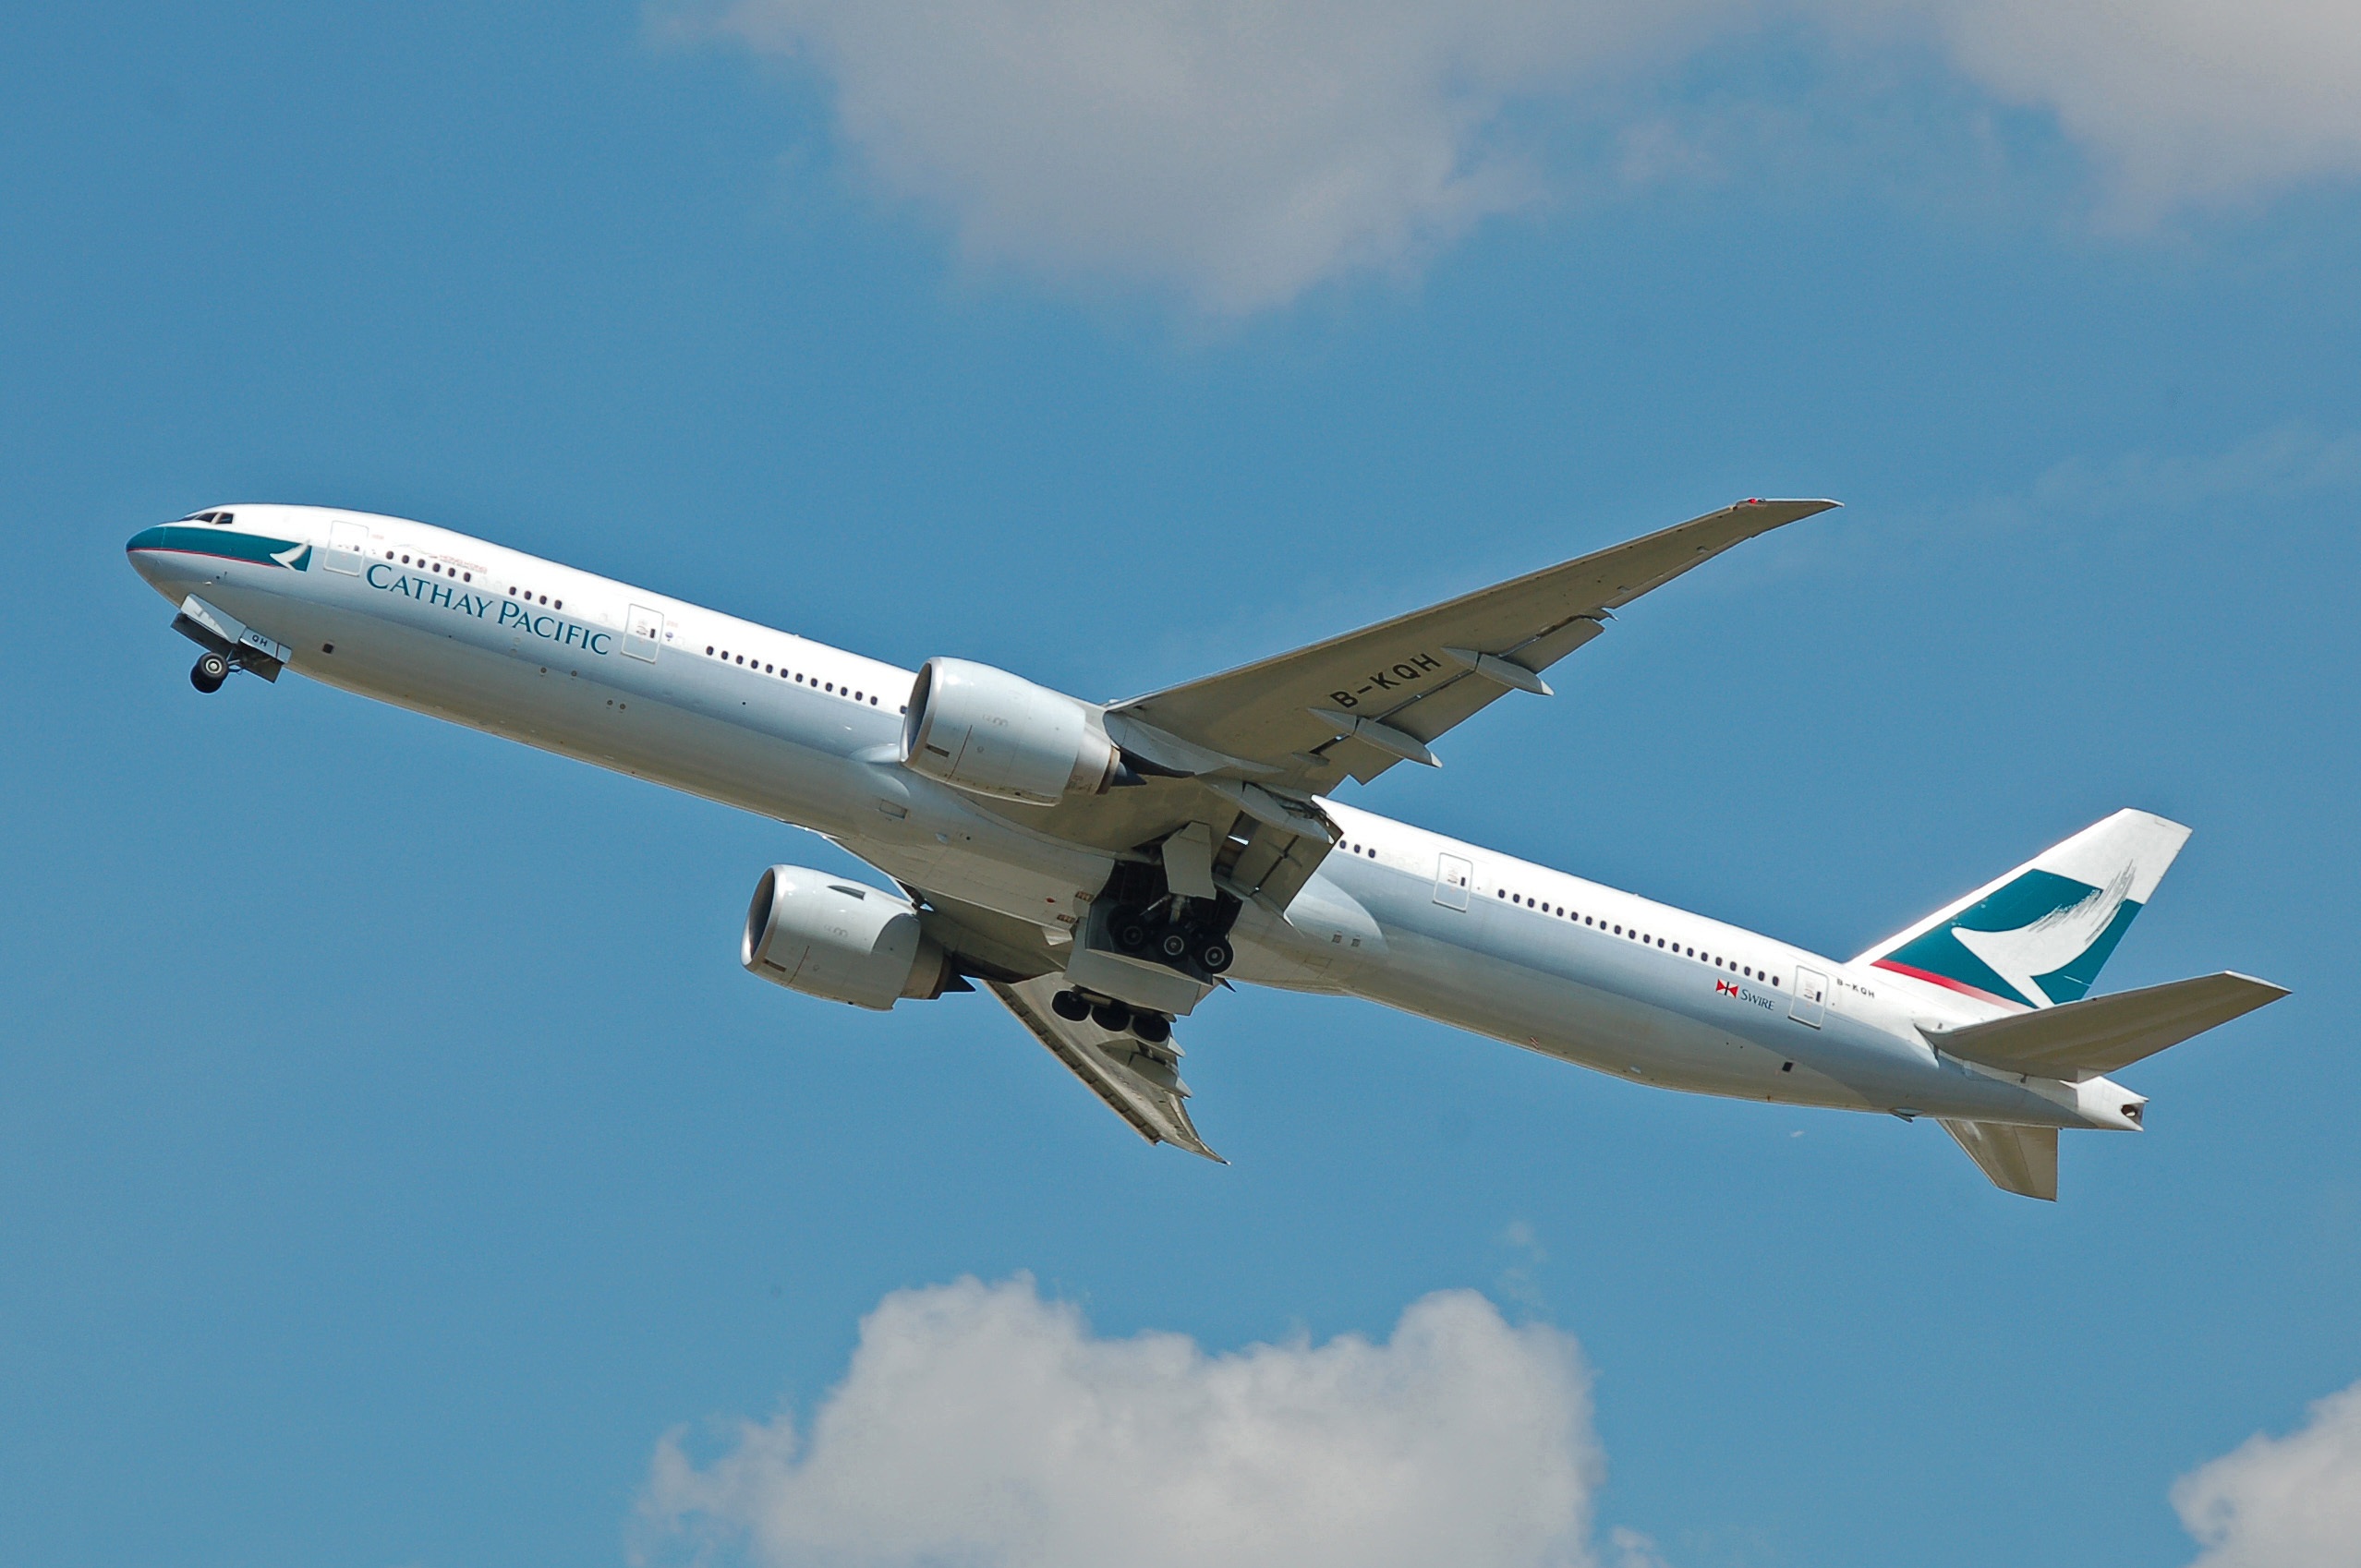
wing, fly, airplane, aircraft, jet, vehicle, airline, aviation, flight, passengers, airliner, commercial, airbus, boeing, takeoff, jet aircraft, airbus a330, boeing 787 dreamliner, boeing 777, cathay pacific, boeing 767, air travel, boeing 757, atmosphere of earth, wide body aircraft, narrow body aircraft, aerospace engineering